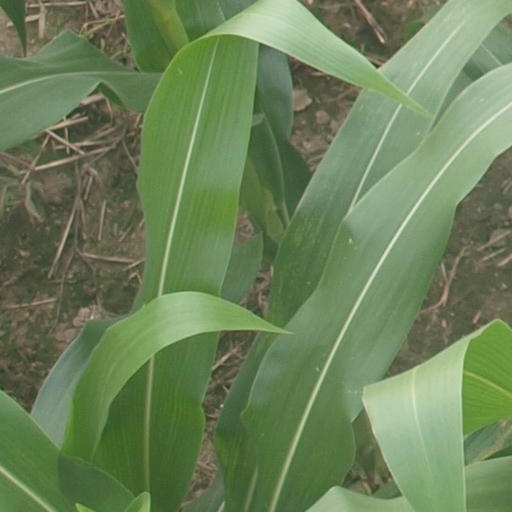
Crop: maize; corn